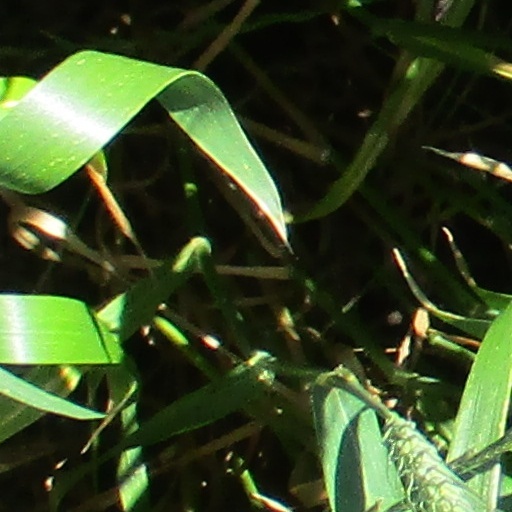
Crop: wheat